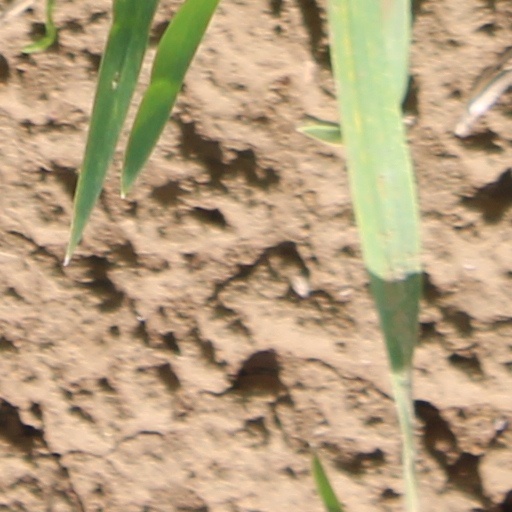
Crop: wheat